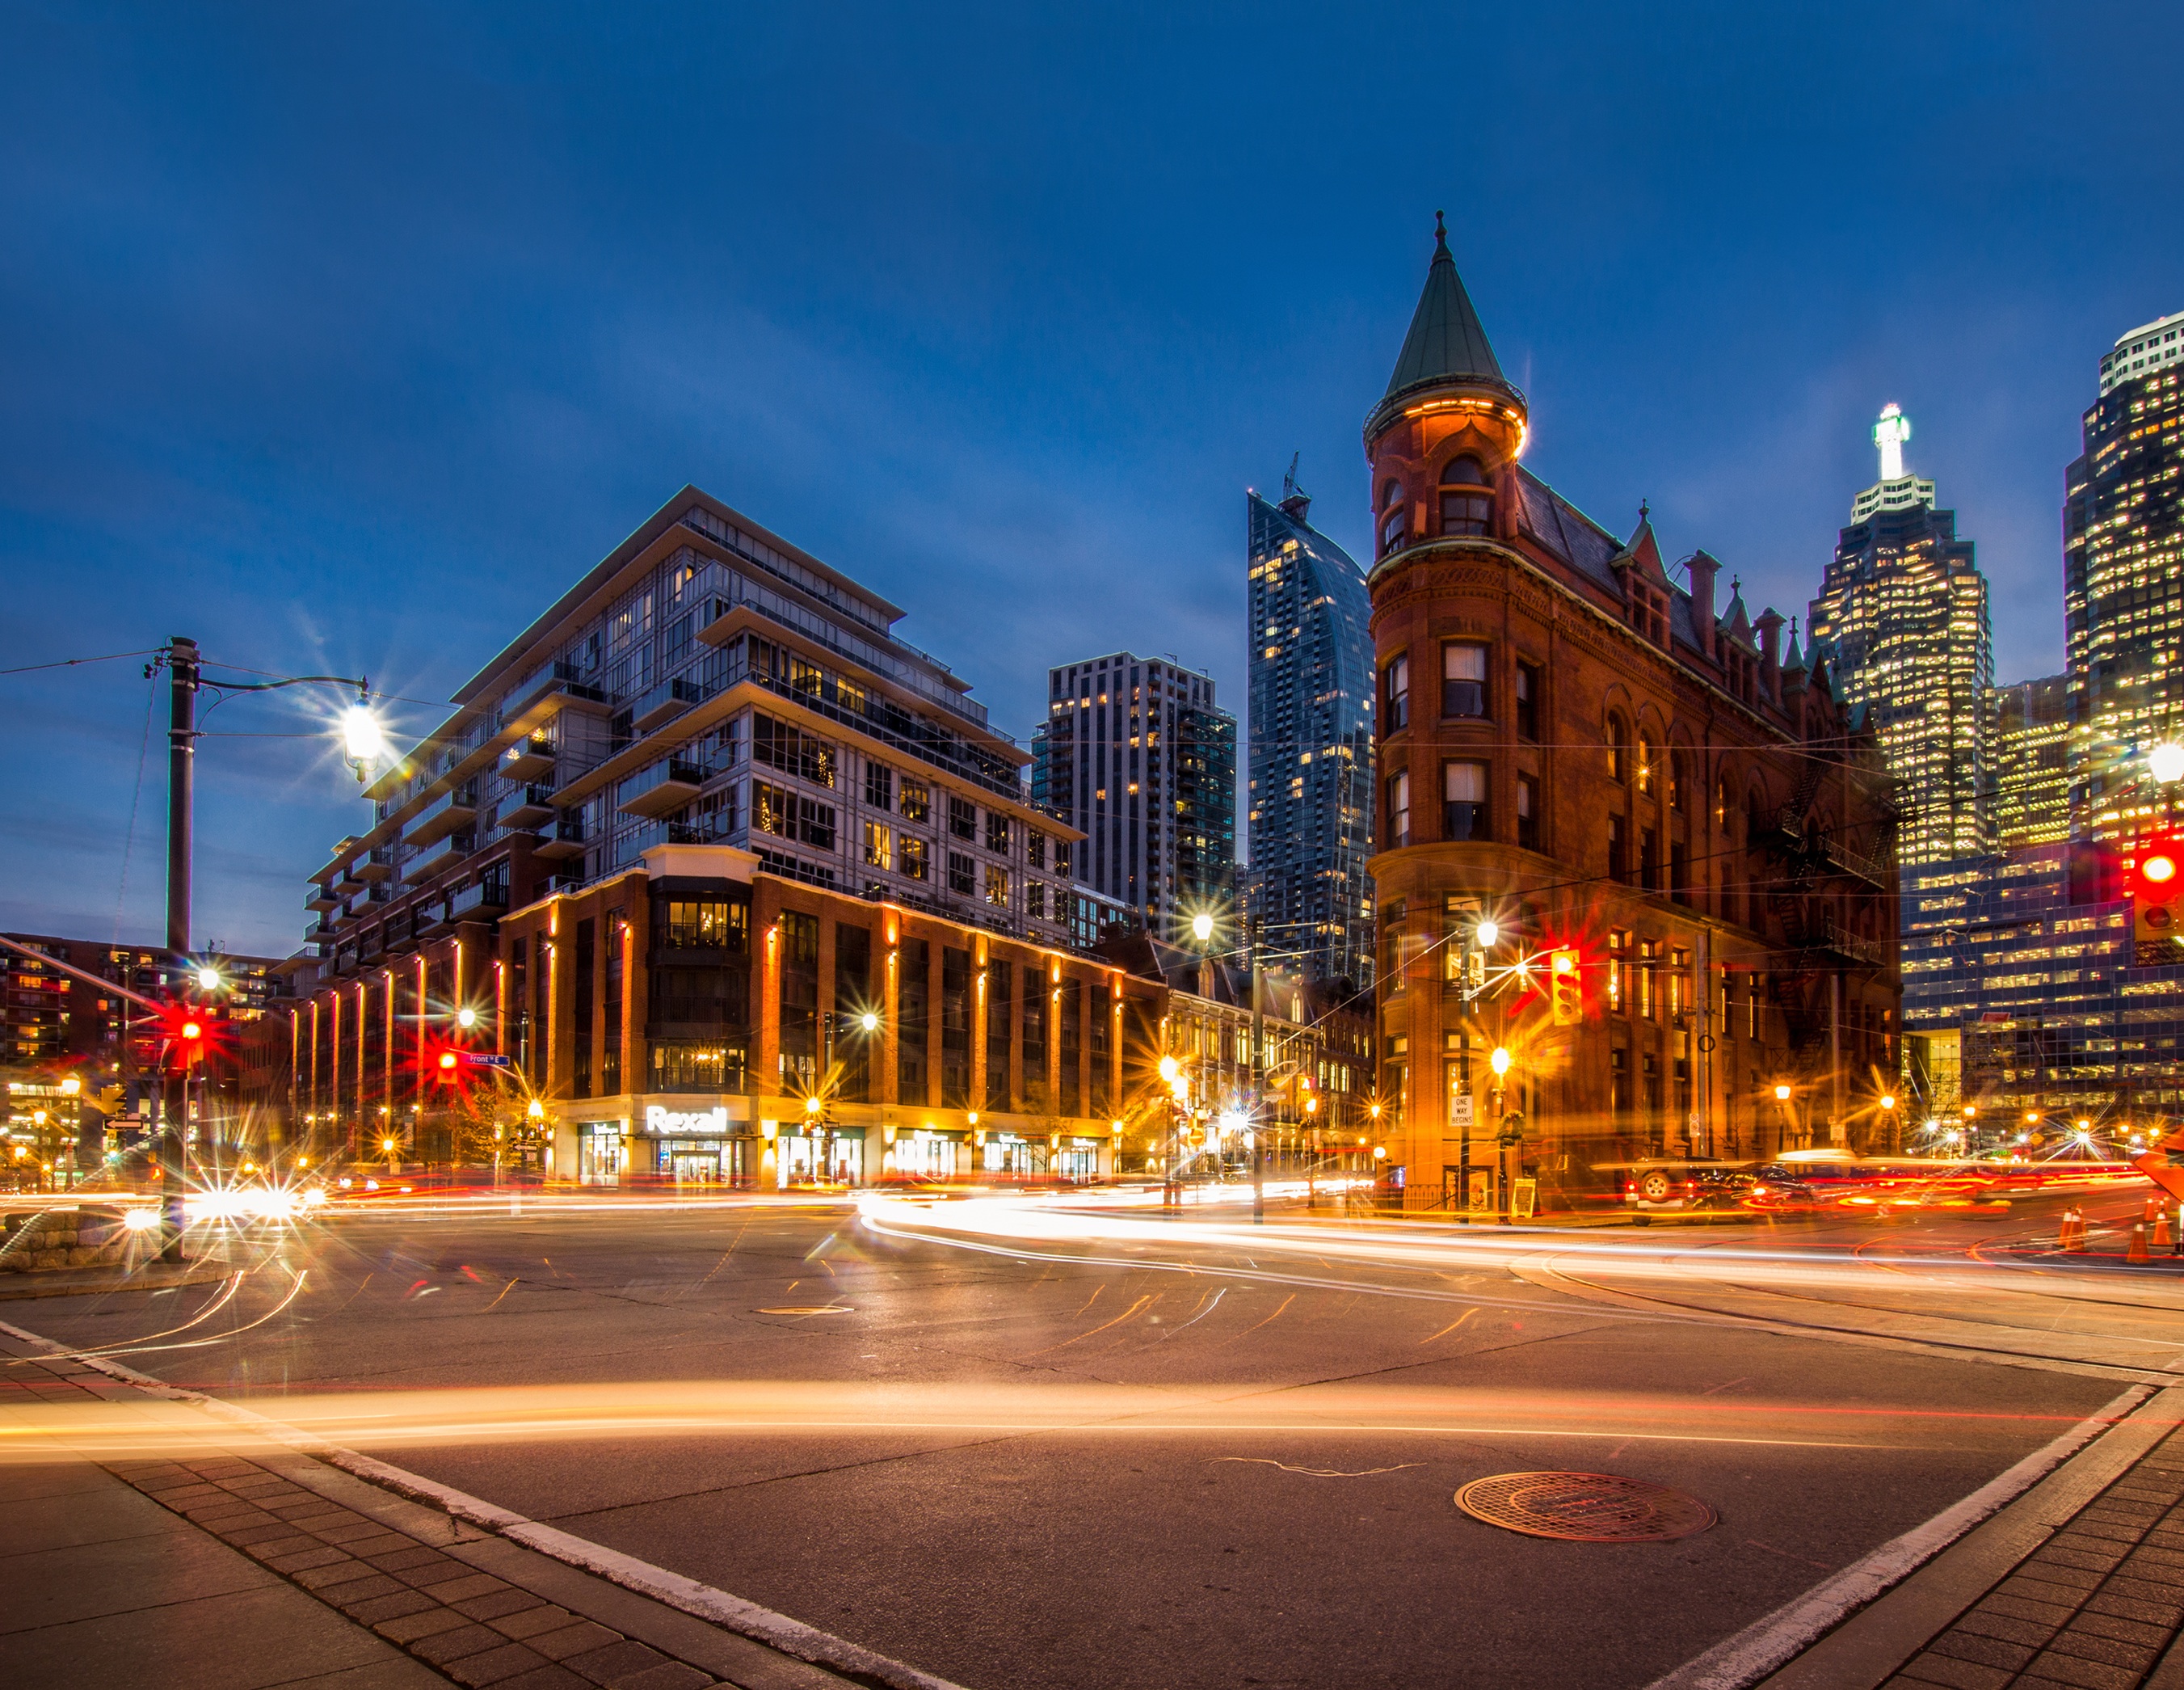
light, architecture, road, skyline, street, night, town, building, city, cityscape, panorama, downtown, dusk, evening, plaza, landmark, street light, avenue, town square, metropolis, urban area, human settlement, metropolitan area